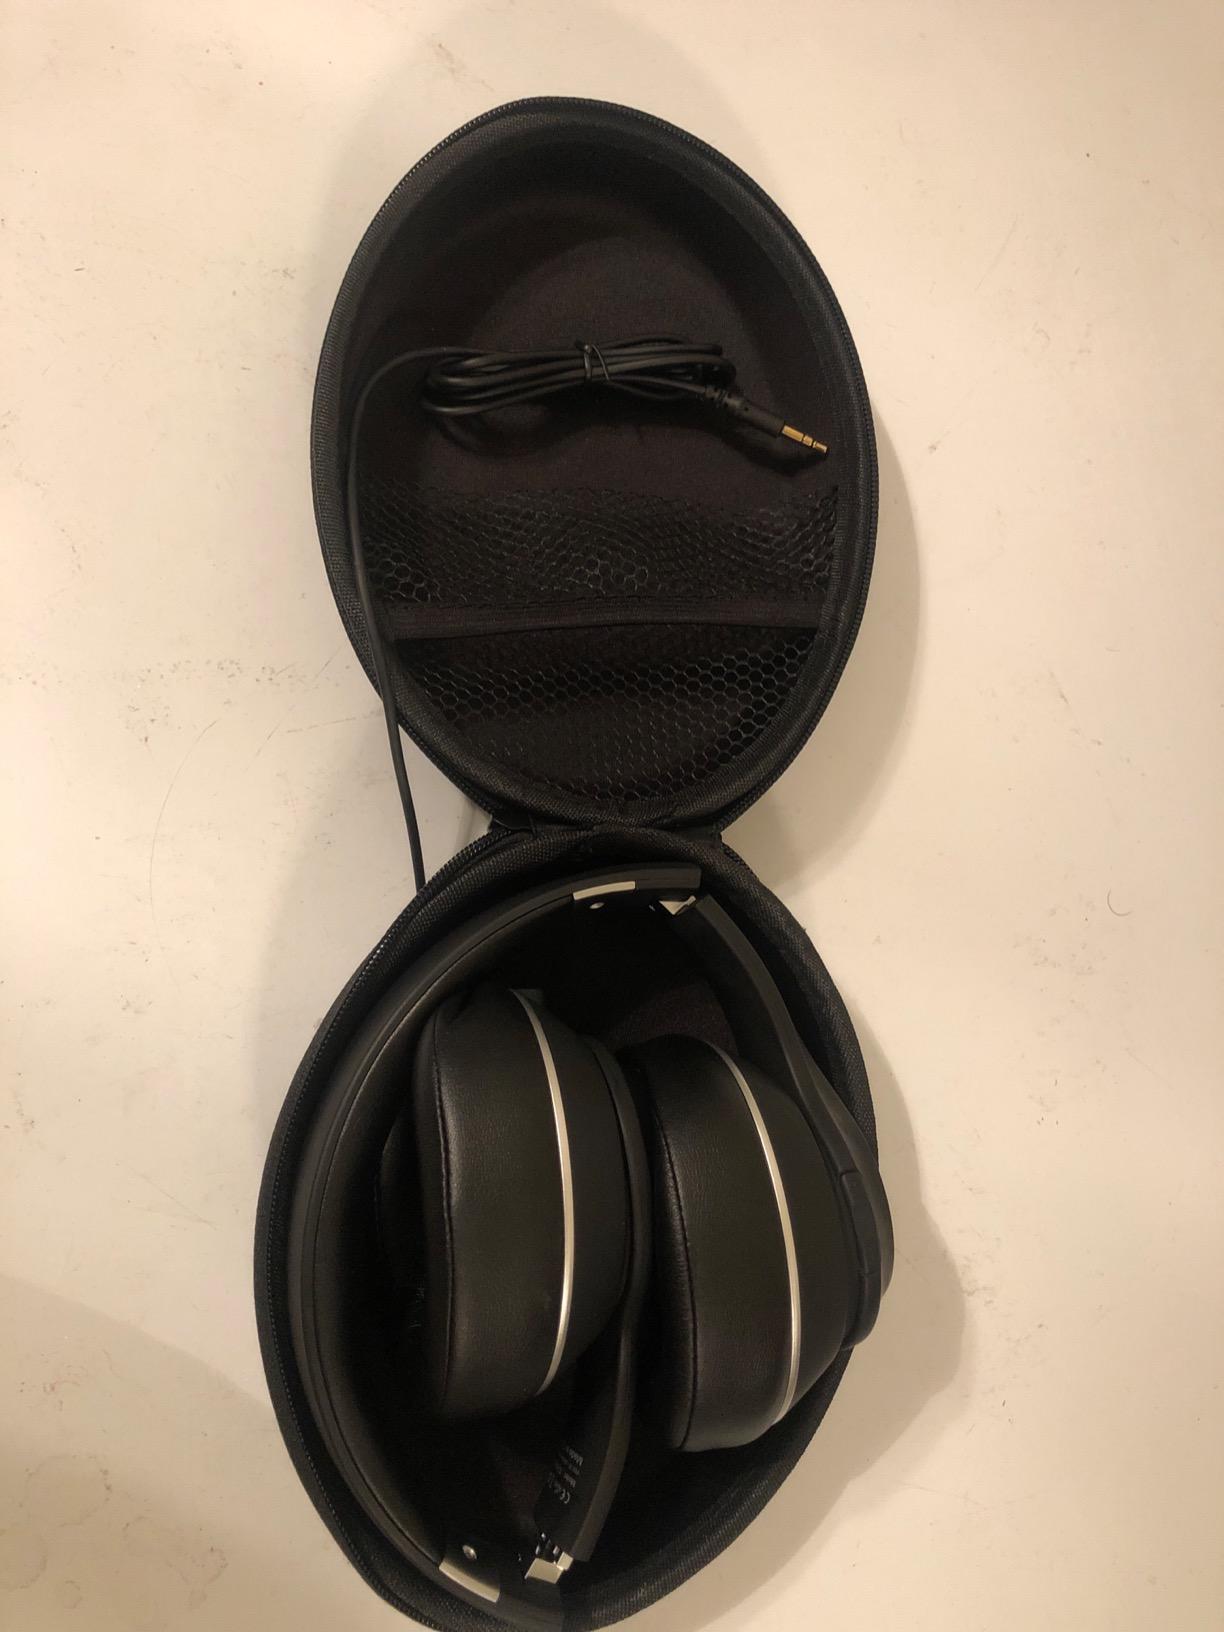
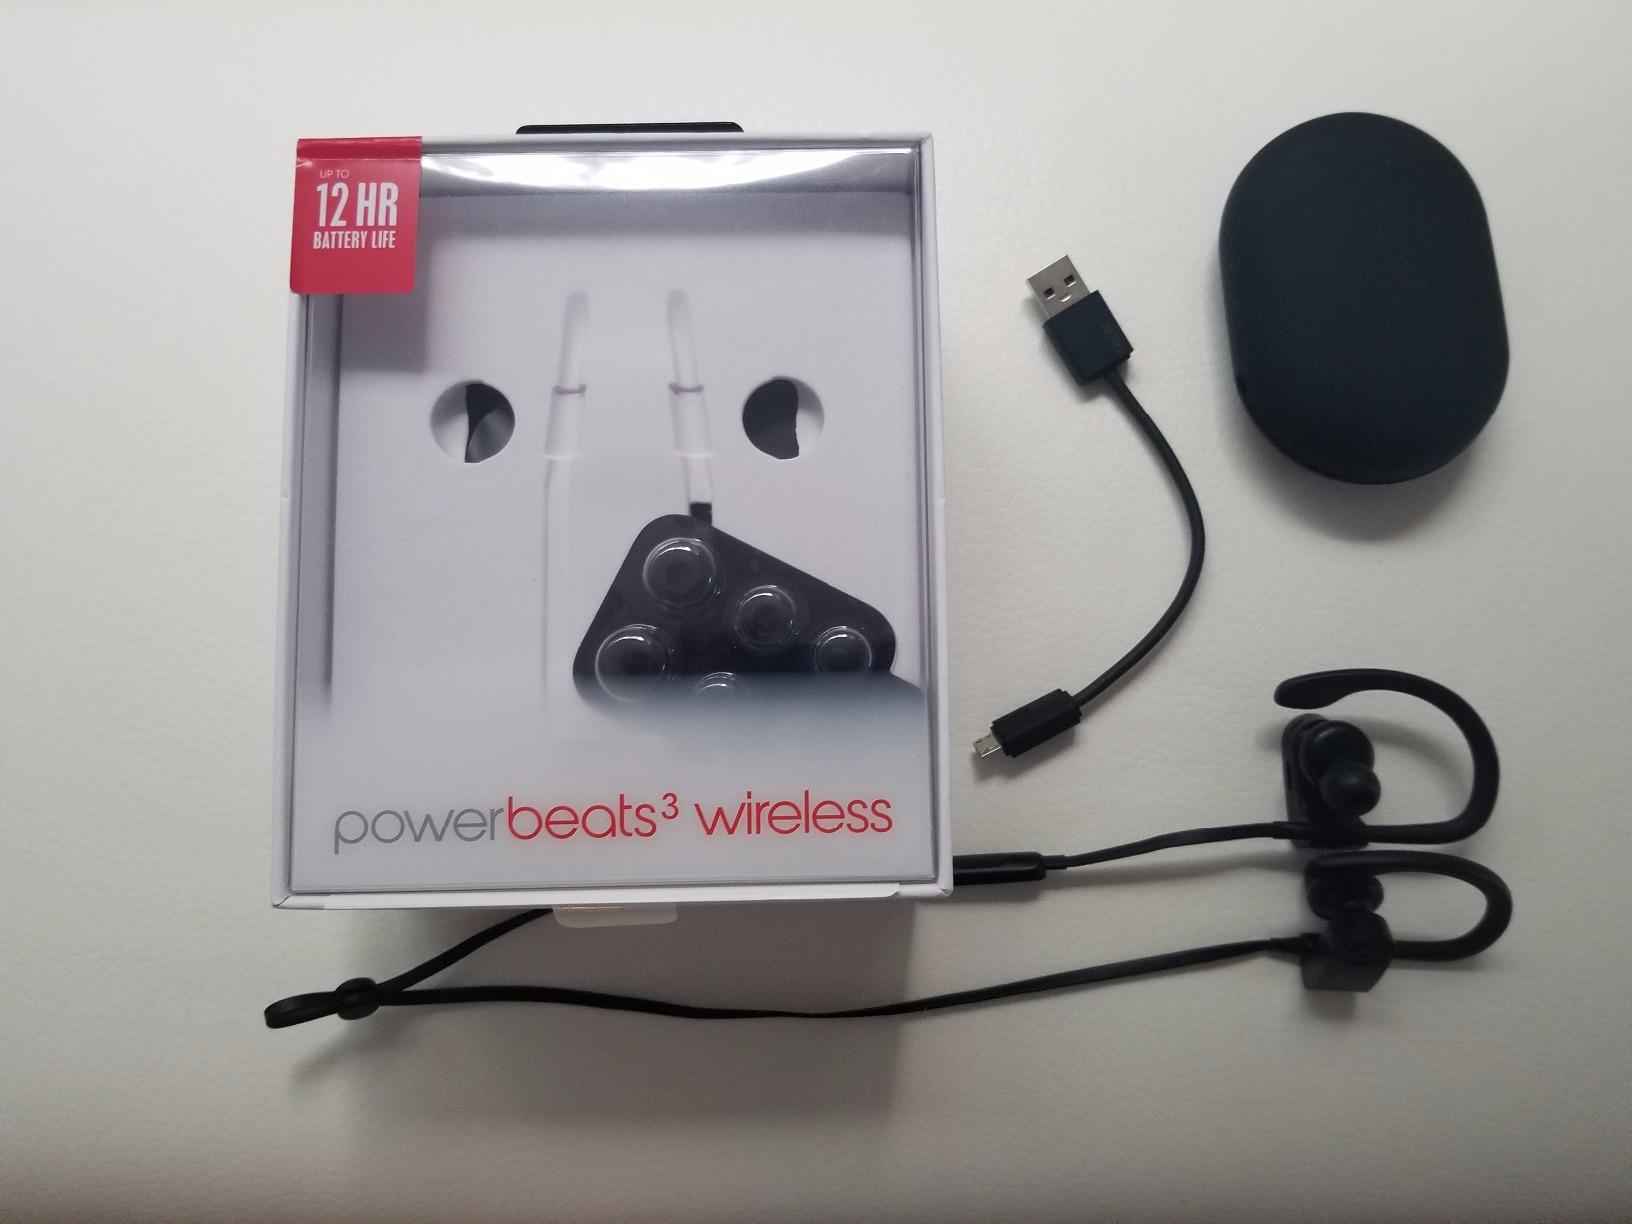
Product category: headphones
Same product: no